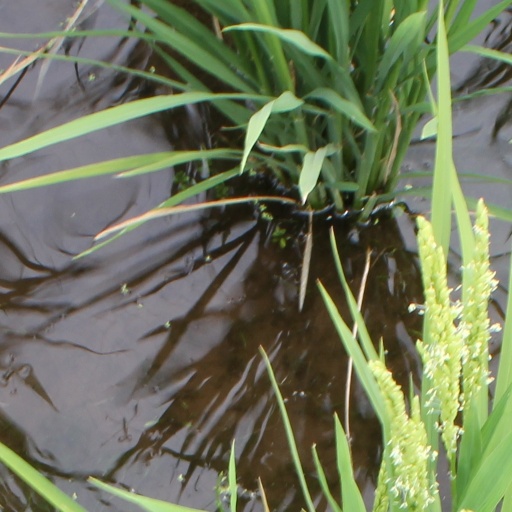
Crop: rice